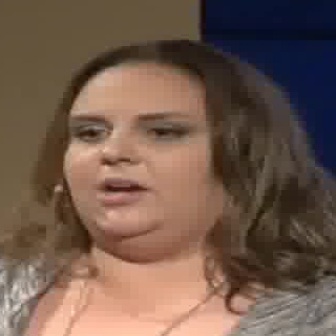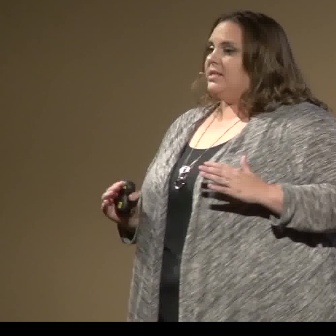
  Please identify the target specified by the bounding box [51,38,272,260] in the first image and locate it in the second image. Return the coordinates in [x_min,y_min,x_max,y_max] format.
Answer: [202,10,292,100]